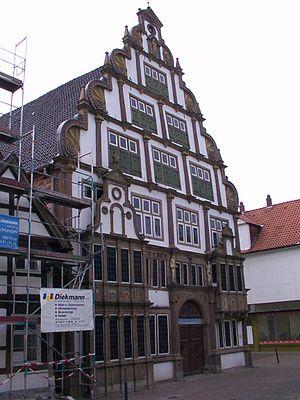
Lemgo est une ville universitaire d'Allemagne, en la Rhénanie-du-Nord-Westphalie, appartenant à l'arrondissement de Lippe.